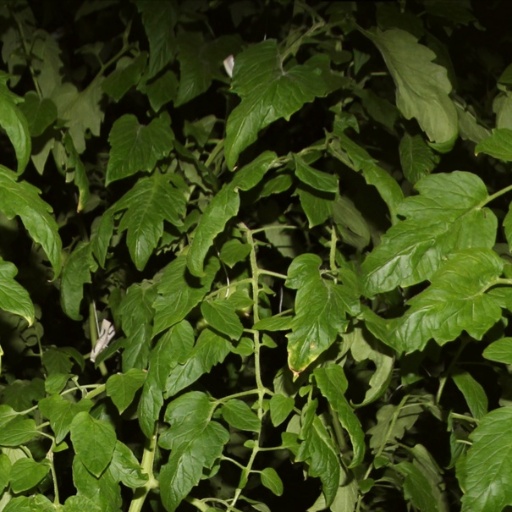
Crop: tomato